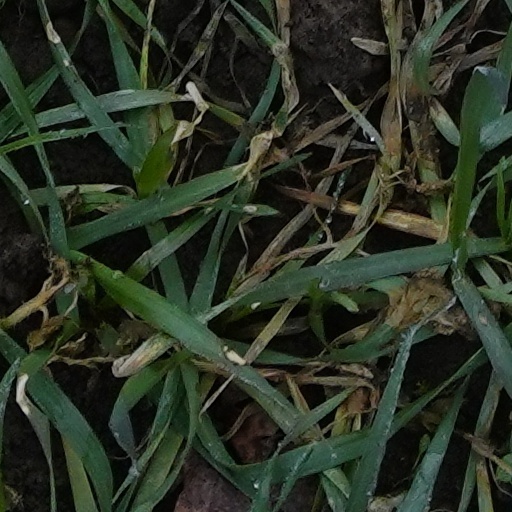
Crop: wheat